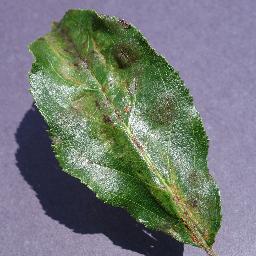
Label: Apple___Apple_scab